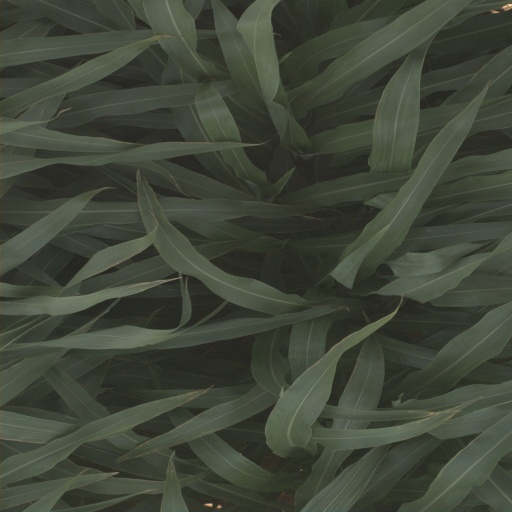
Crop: sorghum